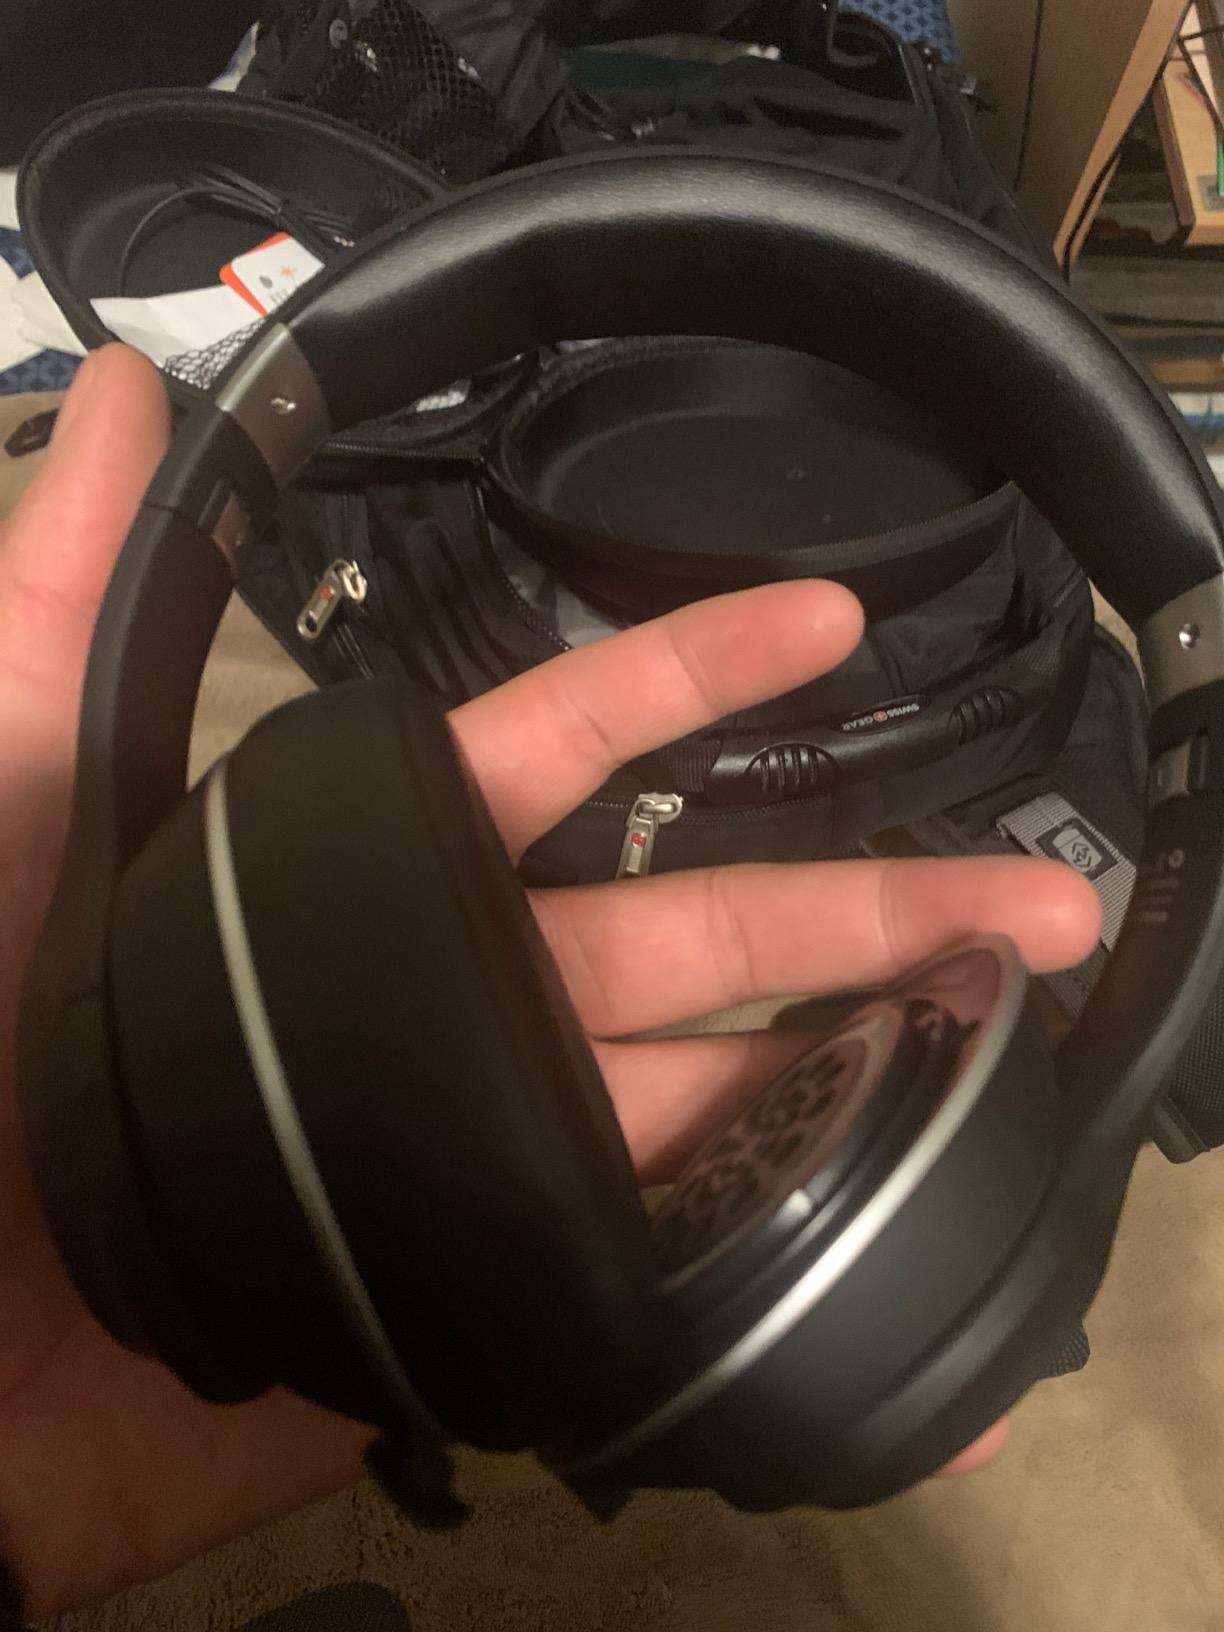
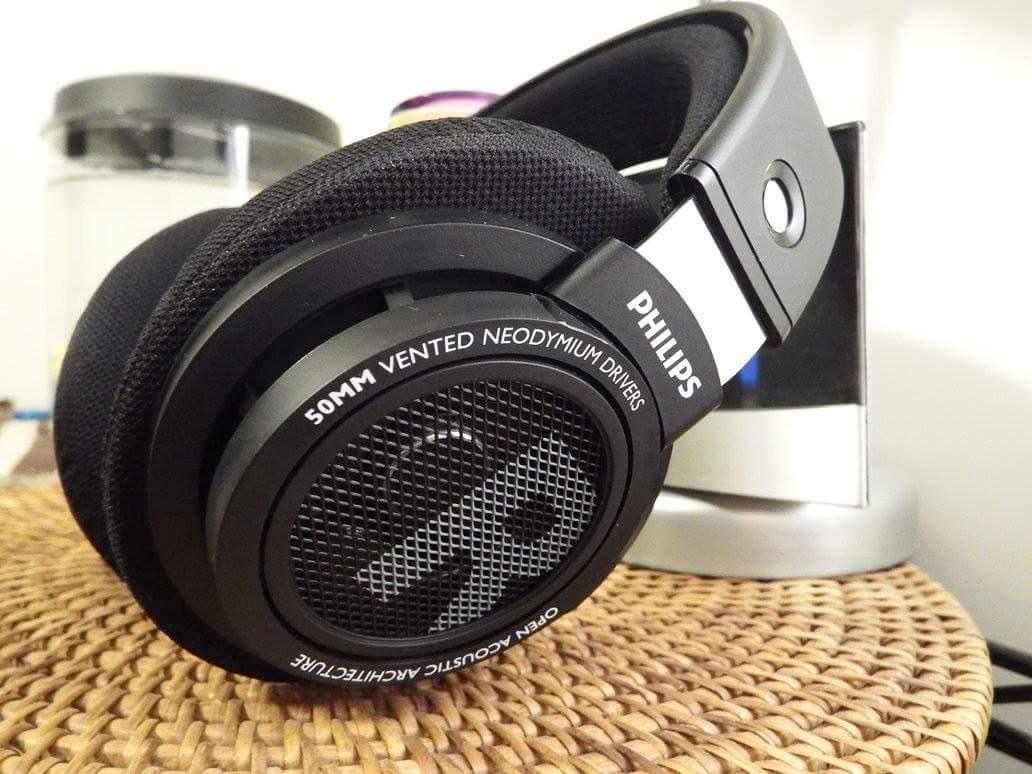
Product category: headphones
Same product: no